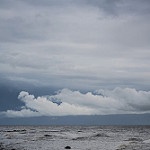
Label: sea